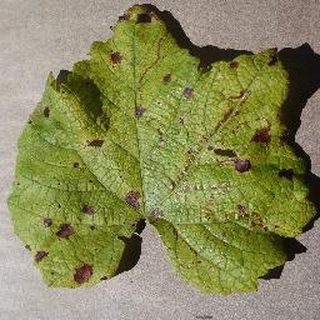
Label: grape_leaf_blight